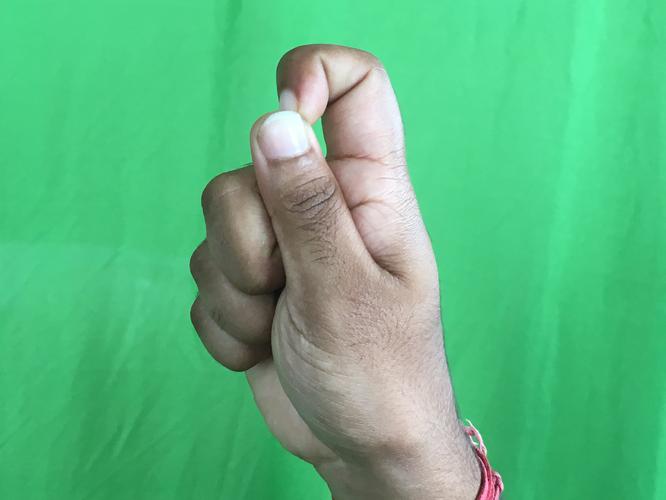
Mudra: Kapith
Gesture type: single_hand